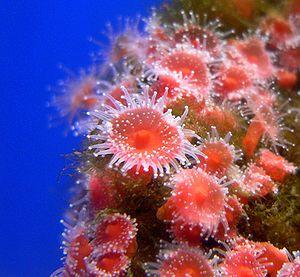
Les Corallimorphidae sont une famille de Cnidaires de l'ordre des Corallimorpharia.
Corynactis californica est une espèce de cnidaires.
Les Corallimorpharia sont un ordre de cnidaires. Contrairement aux apparences, ce ne sont pas à proprement parler des coraux ni des anémones.